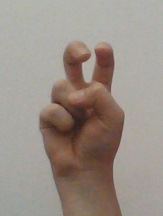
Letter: toot